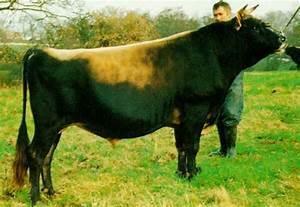
cow